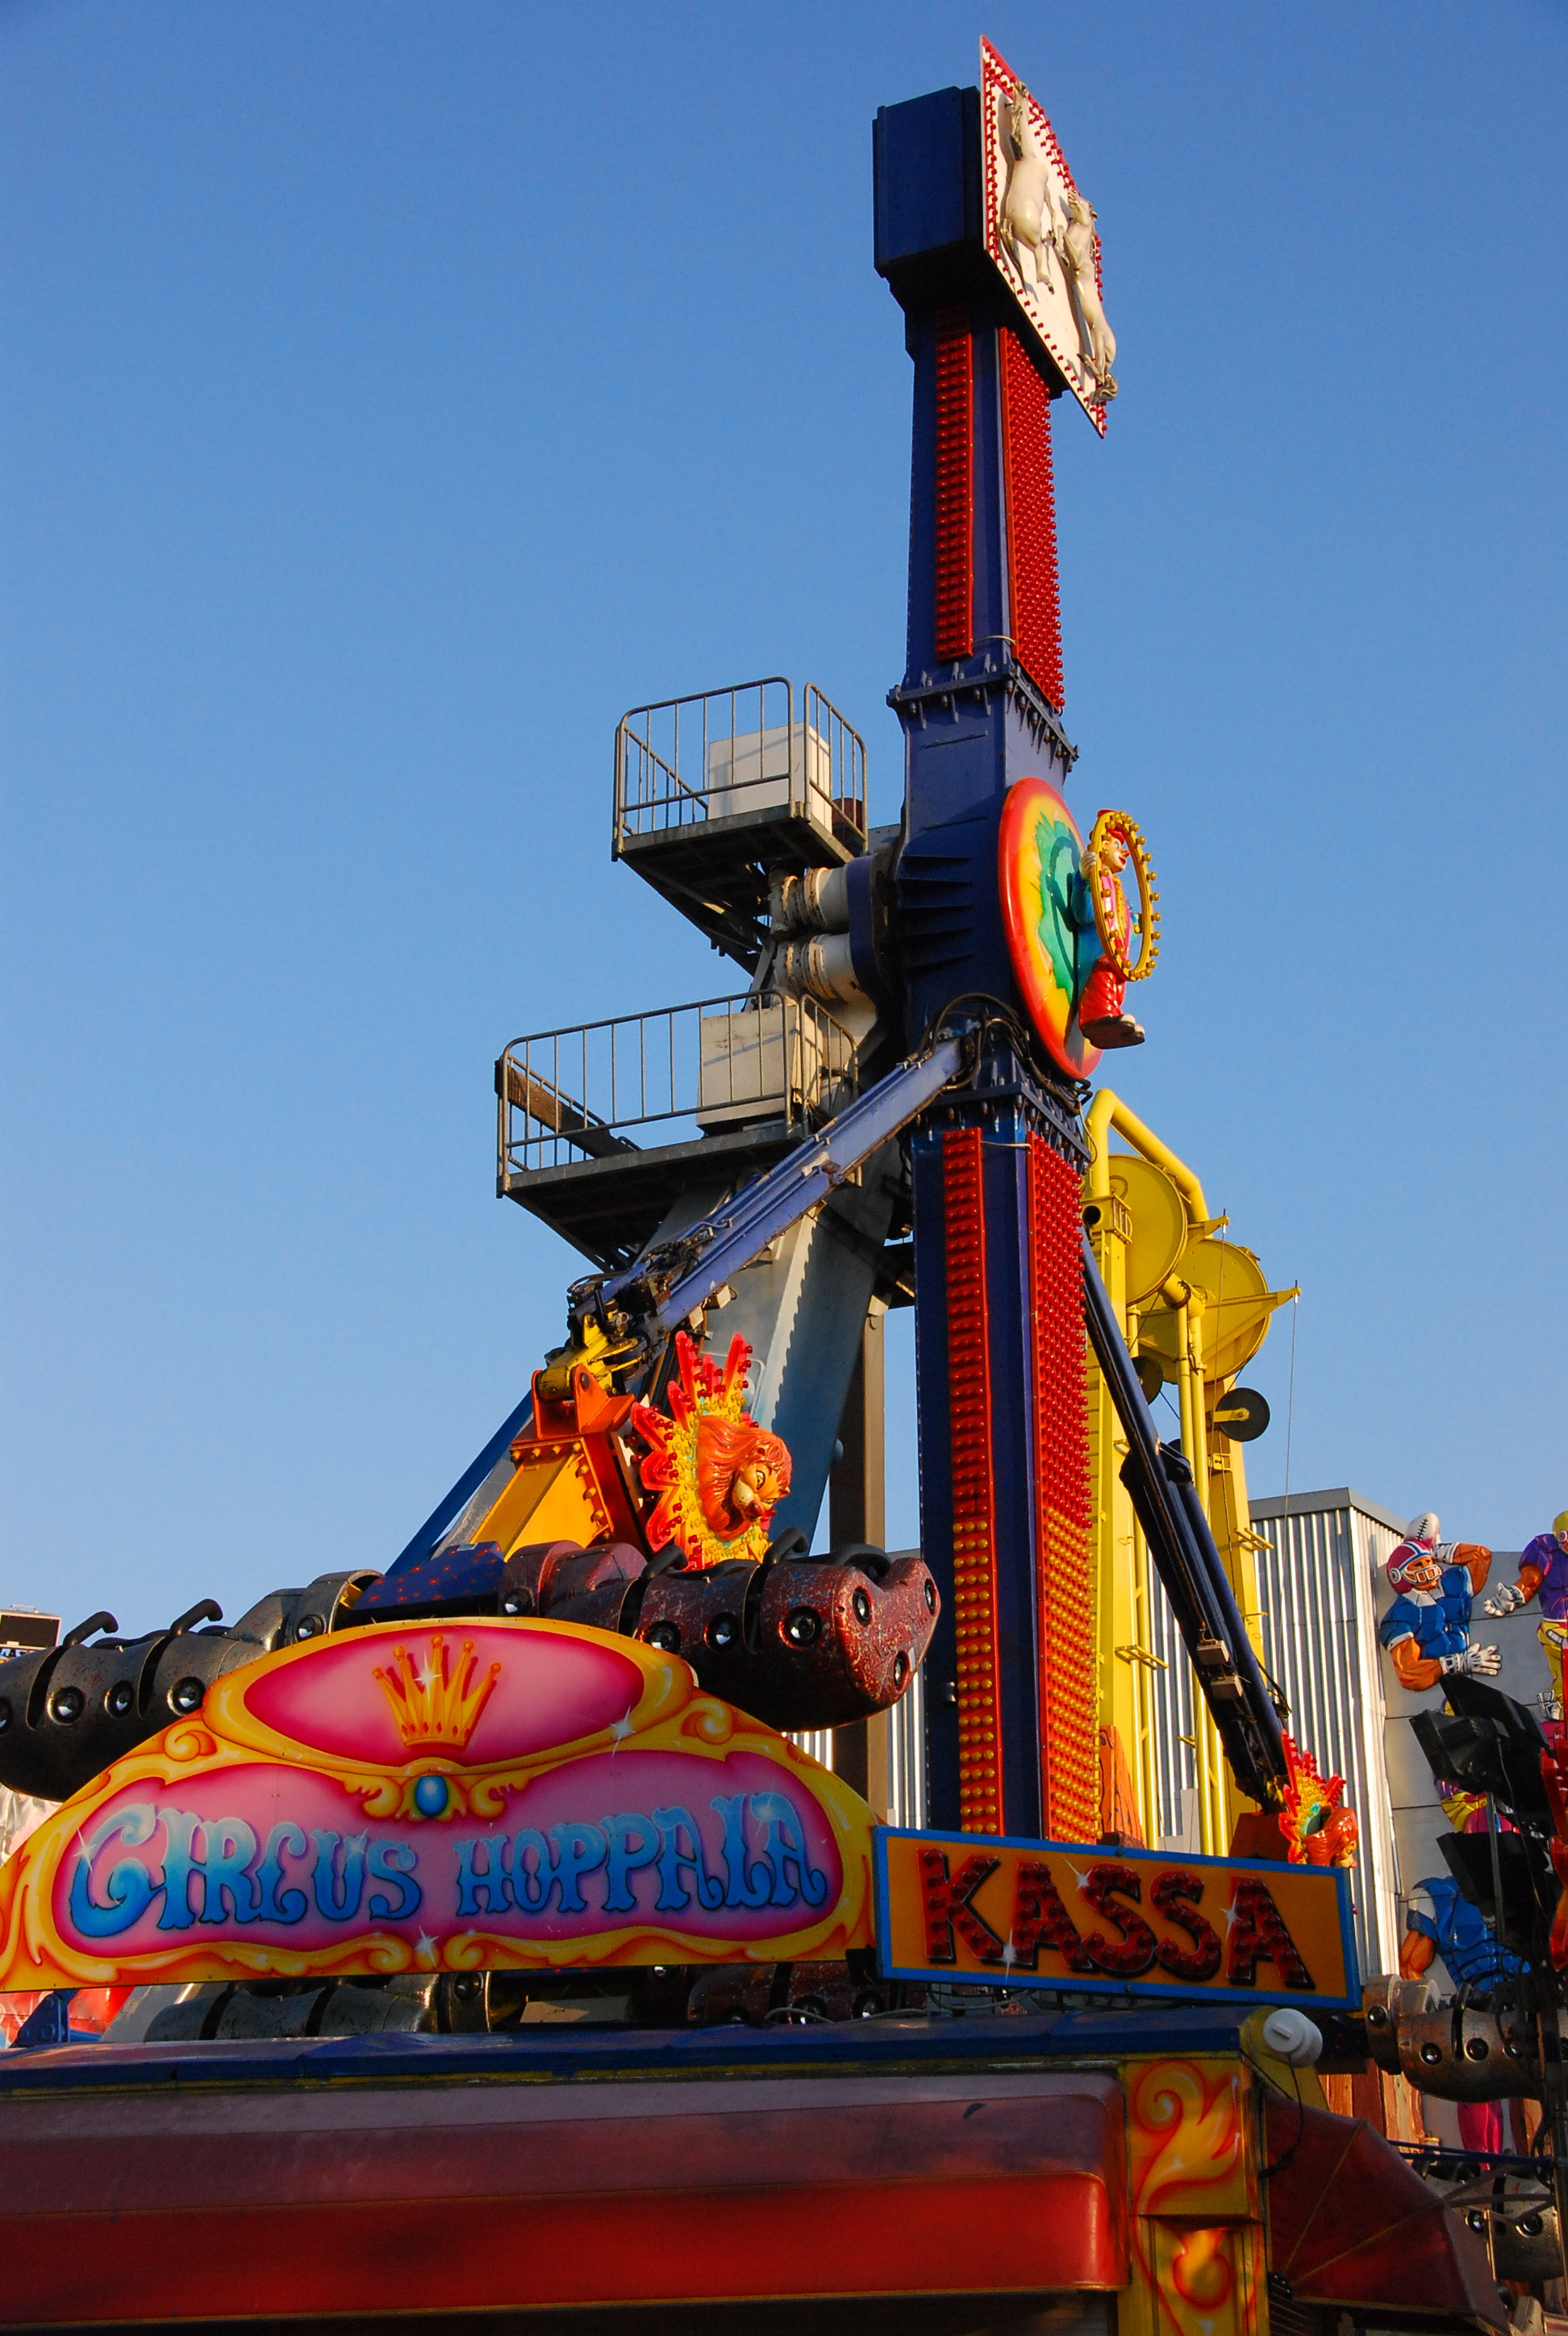
nature, amusement park, amusement ride, fair, recreation, park, fun, nonbuilding structure, tourist attraction, event, festival, leisure